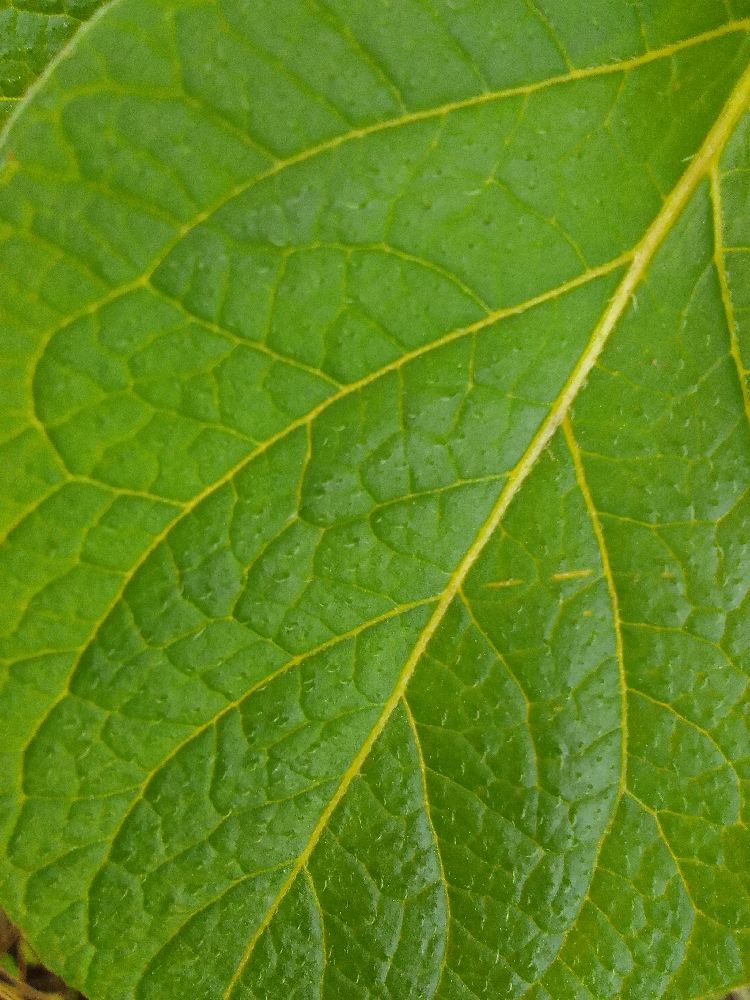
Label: Healthy